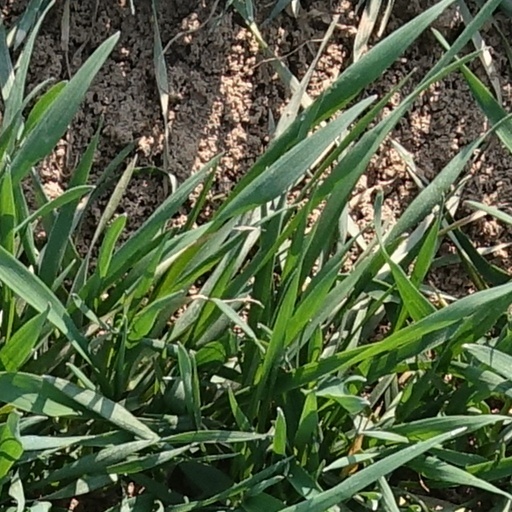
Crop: wheat